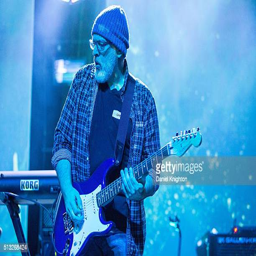
progressive rock artist of instrumental rock artist performs on stage